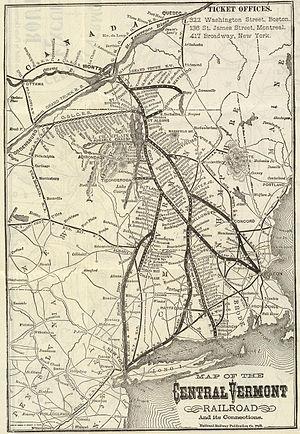
Le chemin de fer du Central Vermont était opérationnel du Québec aux états de la Nouvelle-Angleterre dont le Vermont, le Massachusetts, le Connecticut, et une petite partie de l'état de New York.